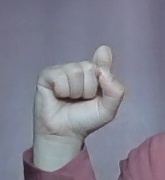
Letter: fa